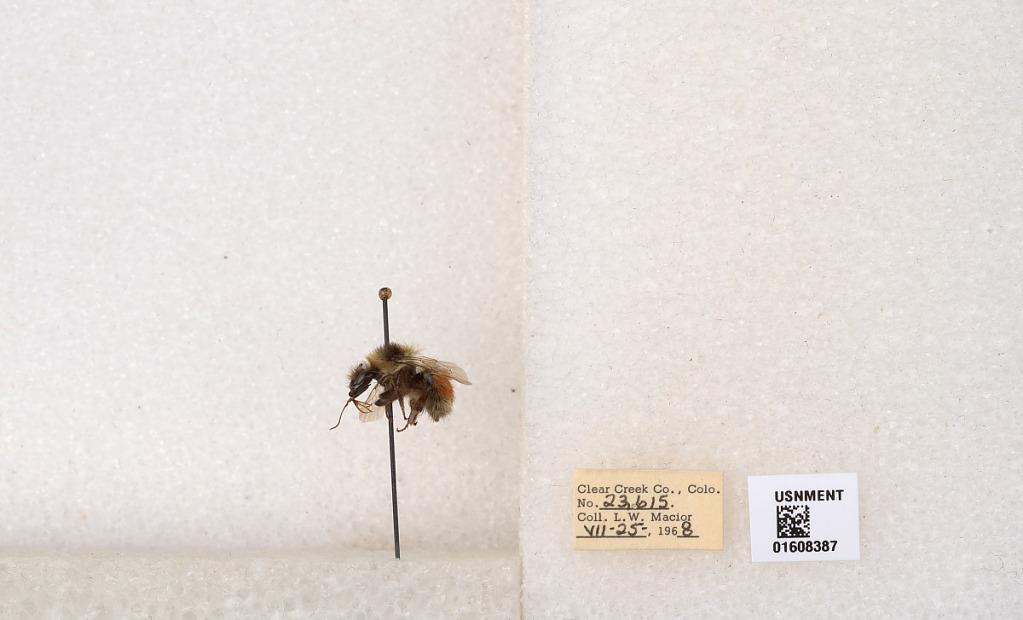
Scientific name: Bombus (Pyrobombus) sylvicola Kirby
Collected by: L. Macior
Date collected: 1968-7-25
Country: United States
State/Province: Colorado
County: Clear Creek
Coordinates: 39.6891, -105.644